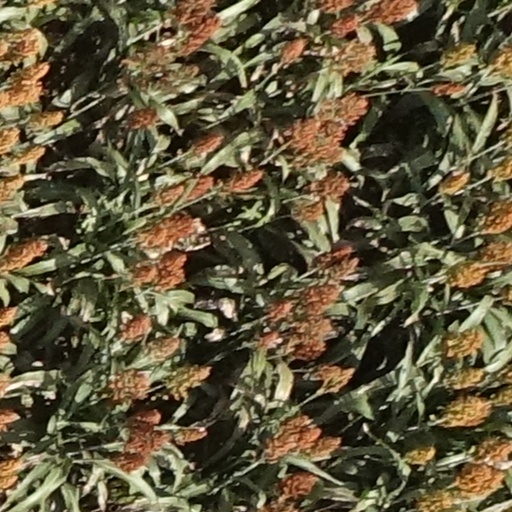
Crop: sorghum